Our Lady of Piat

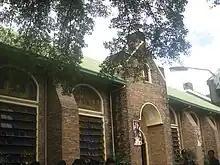
The exterior architectural design of the Basilica of Our Lady of Piat.

In 1730, Captain José Ramos, a Spanish officer assigned in Lallo, fell seriously ill. All efforts by his physicians failed, so he went on a pilgrimage to Piat to seek Our Lady's help. He made the trip with great difficulty but, upon arriving in Piat, his illness worsened and the parish priest gave him the Last Rites. However, he did not lose hope and continued to pray to Our Lady of Piat; after a few days he slowly recovered; within a week he got well enough and went to Lallo to resume his duties.